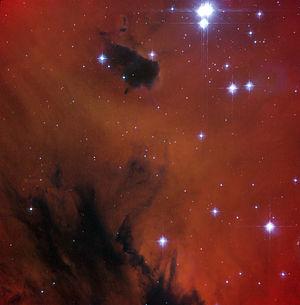
NGC 281 est une région HII située à environ 10 000 années-lumière de la Terre dans la constellation de Cassiopée. D'un diamètre d'environ 100 années-lumière, elle fait partie du bras de Persée. Elle inclut ou est proche de l'amas ouvert IC 1590, l'étoile double HD 5005 et plusieurs globules de Bok. Elle est visible dans un télescope amateur dans les zones où le ciel nocturne est suffisamment sombre. Elle est parfois officieusement appelée nébuleuse Pacman à cause de sa ressemblance fortuite au héros éponyme du jeu d'arcade Pac-Man.